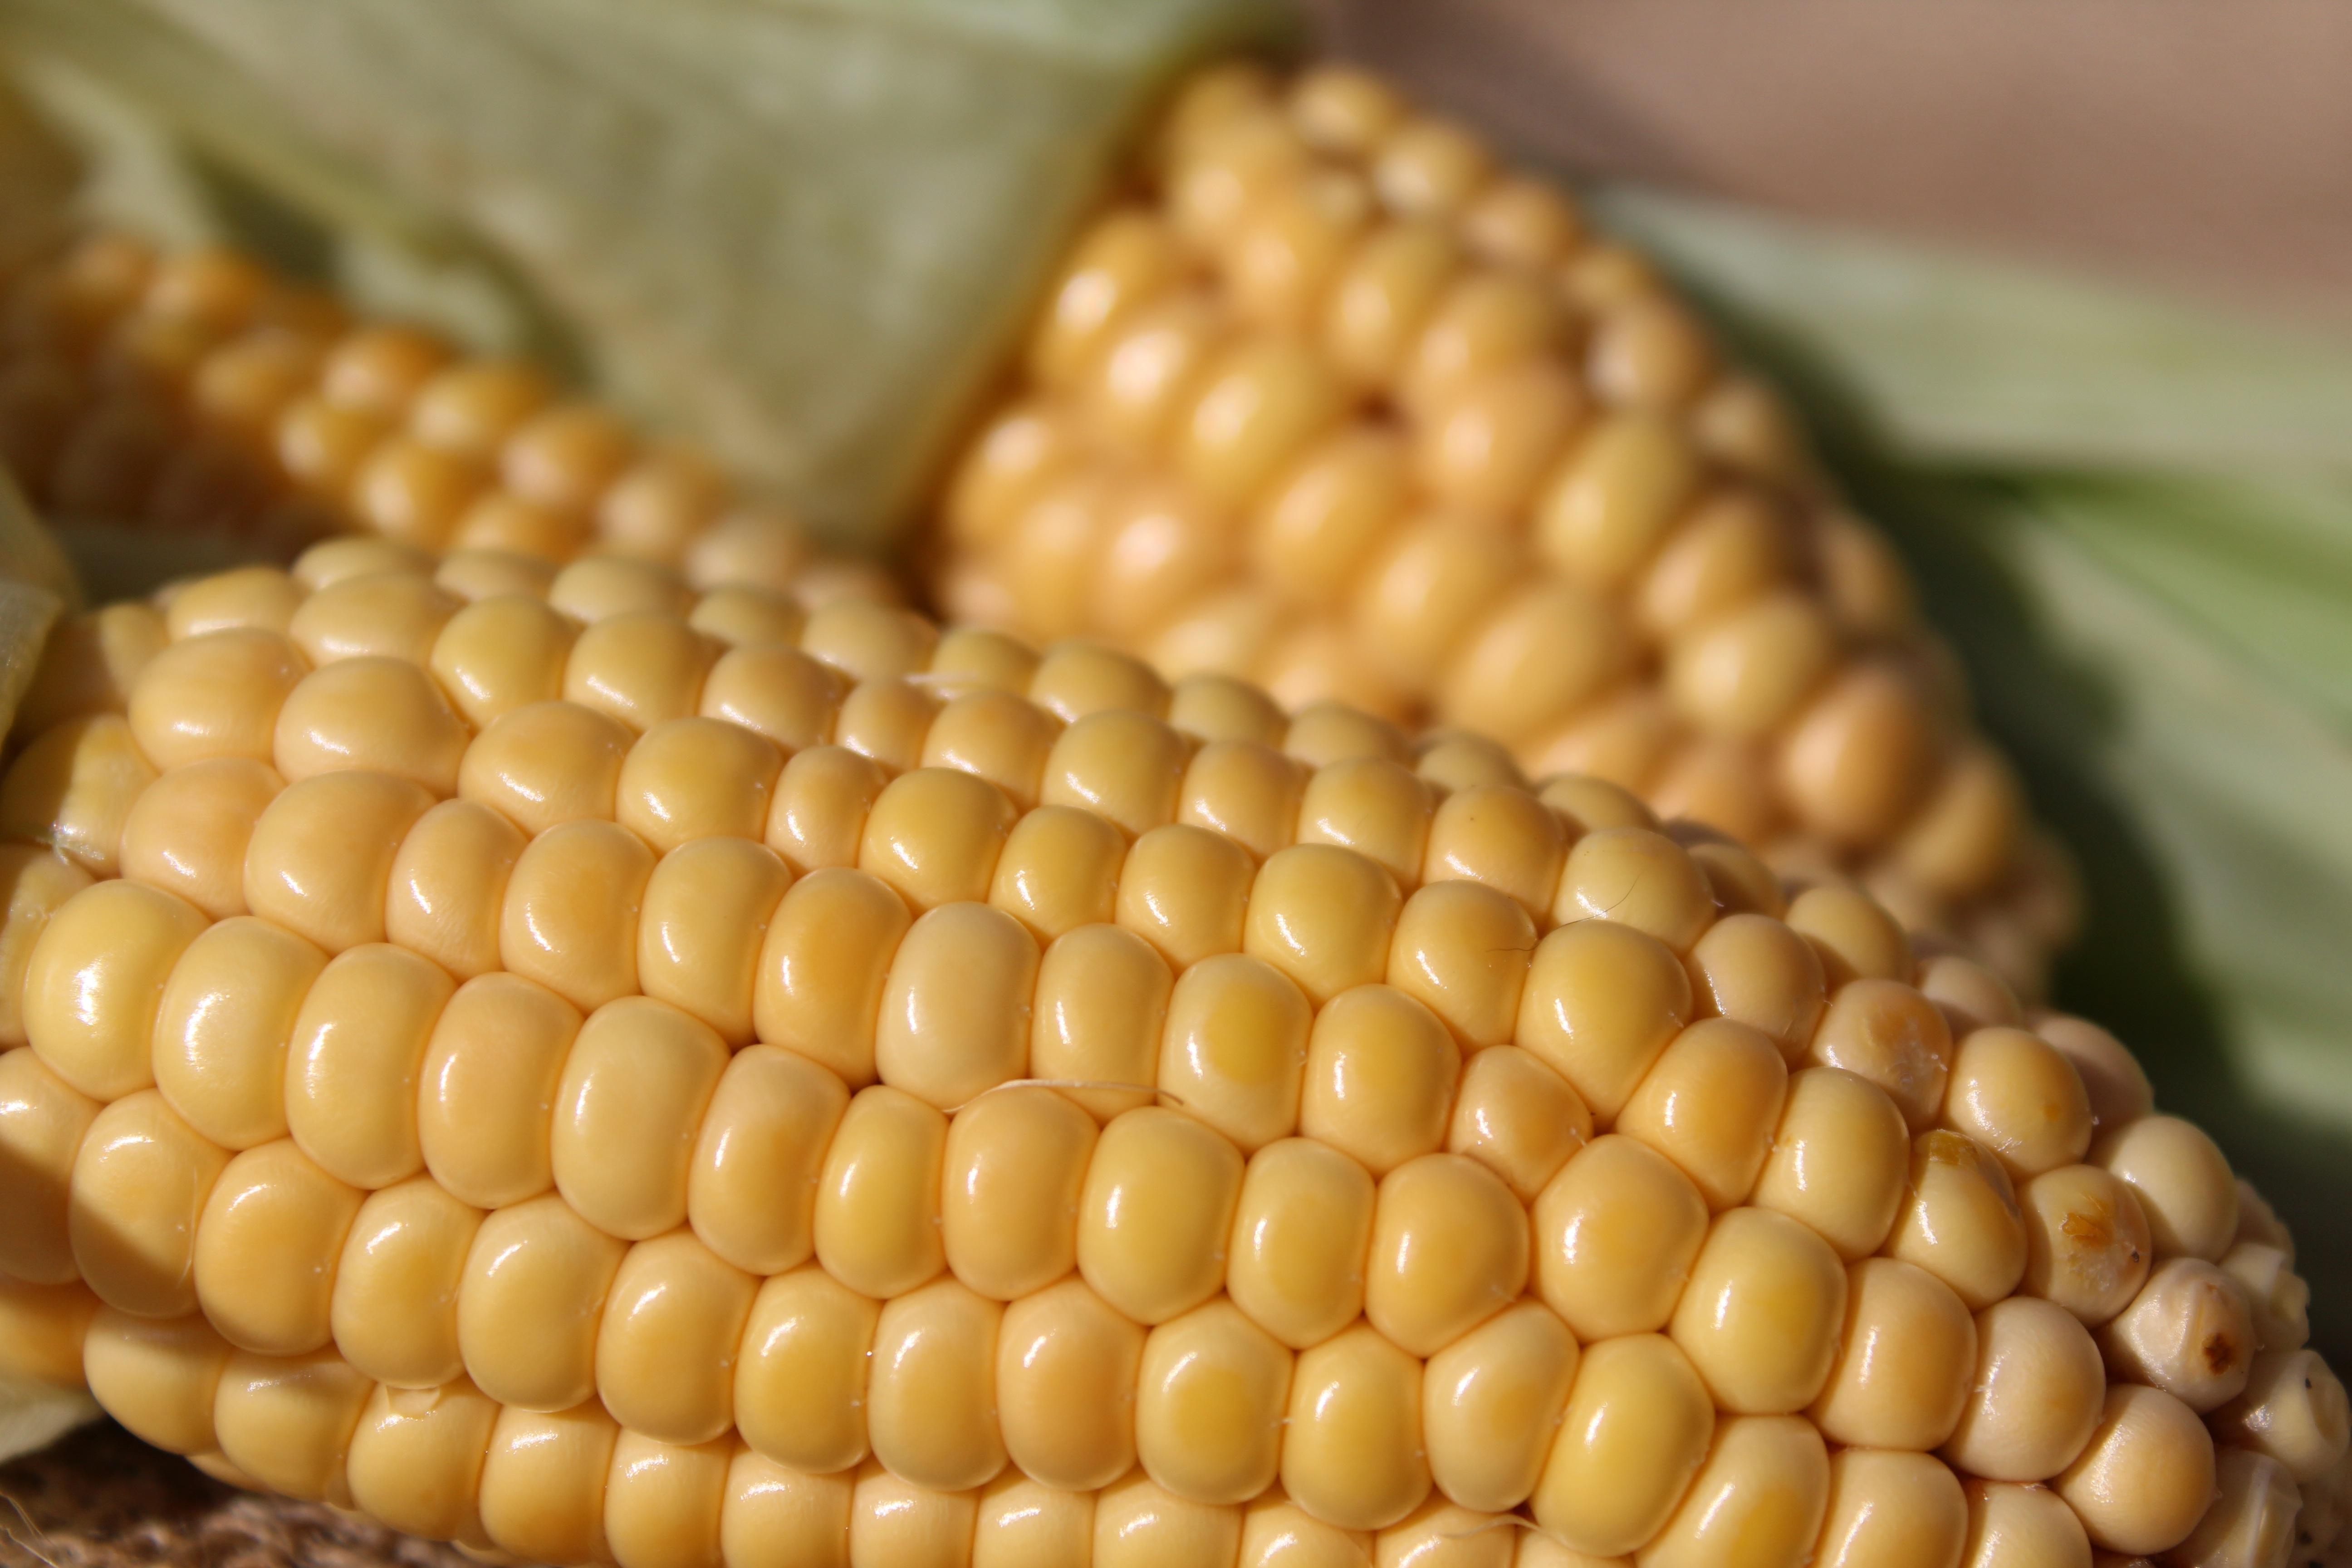
nature, dish, food, harvest, produce, crop, autumn, corn, yellow, agriculture, cuisine, vegetables, sweet corn, vegetarian food, maize, corn on the cob, corn kernels, commodity, side dish, grass family, food grain